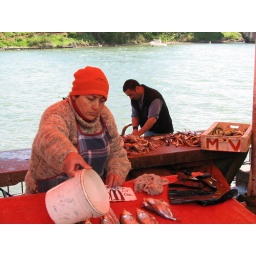
fish market in valdivia